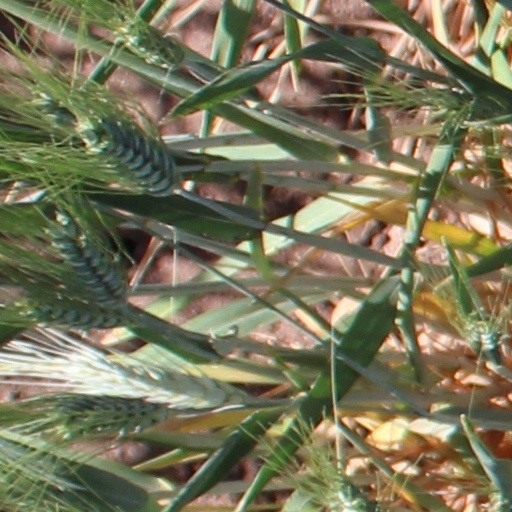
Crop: wheat